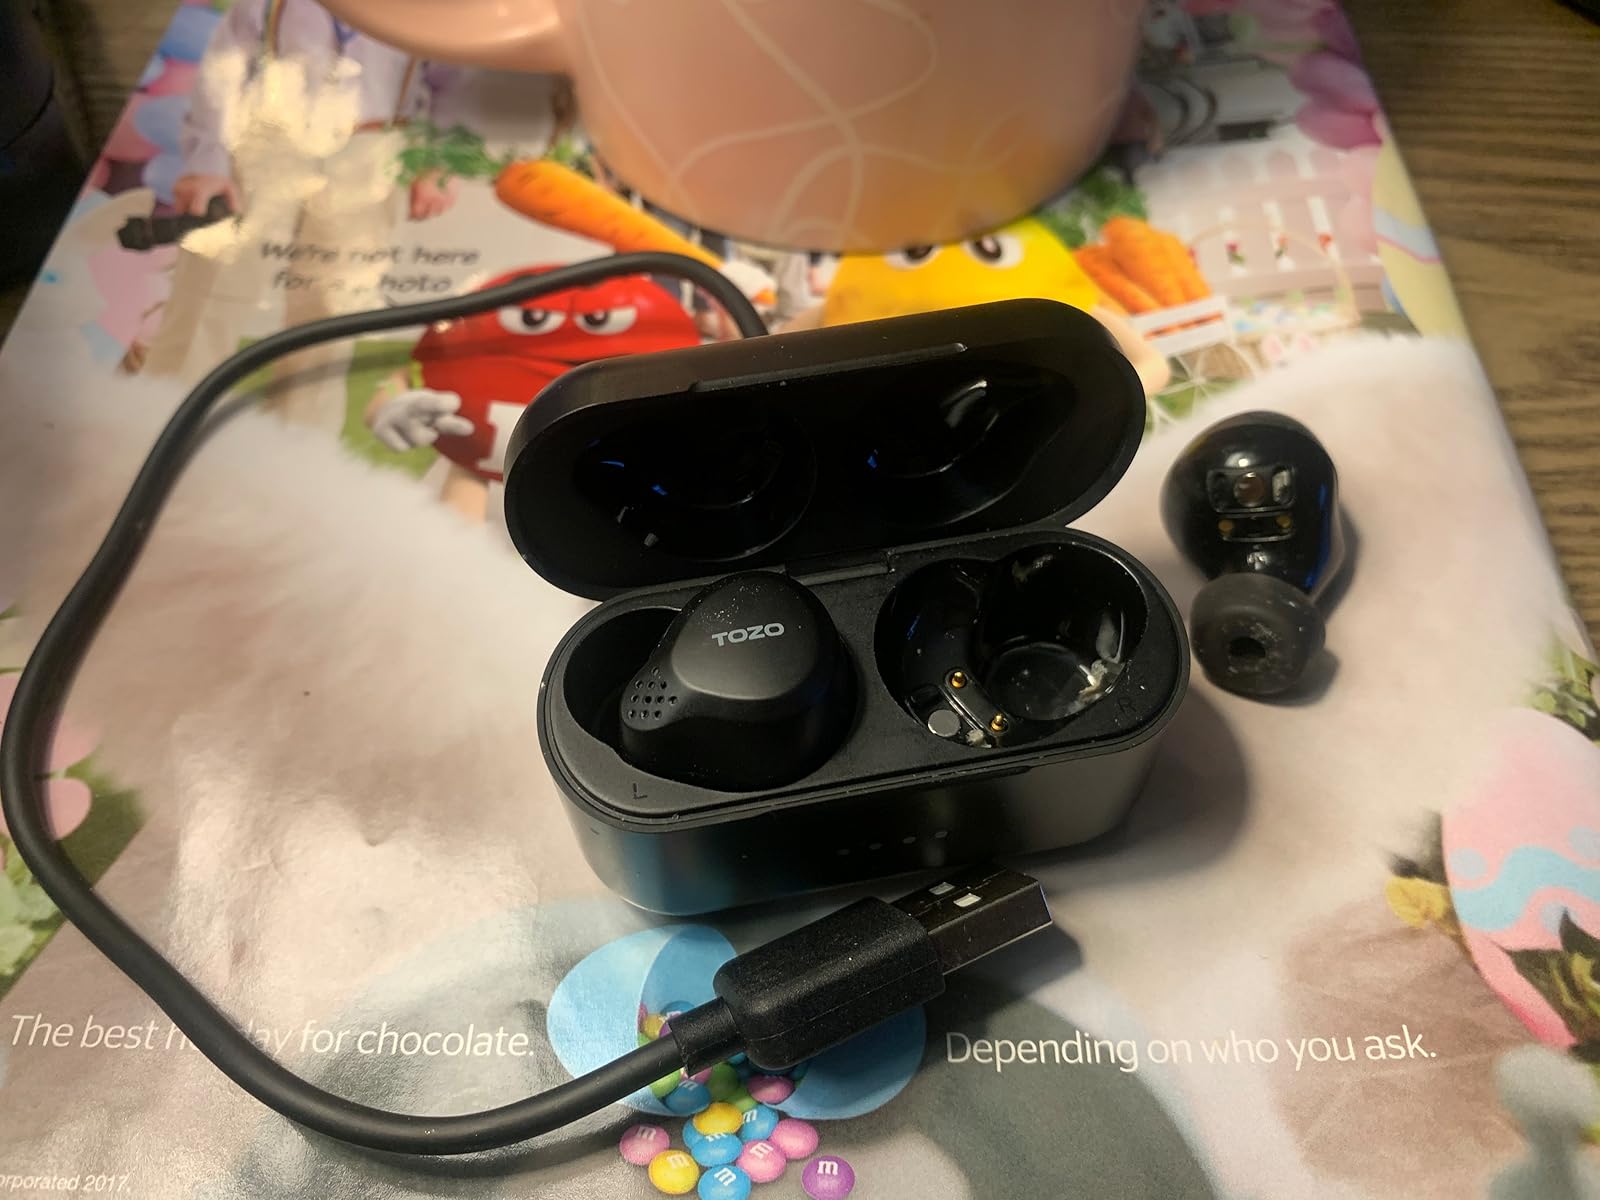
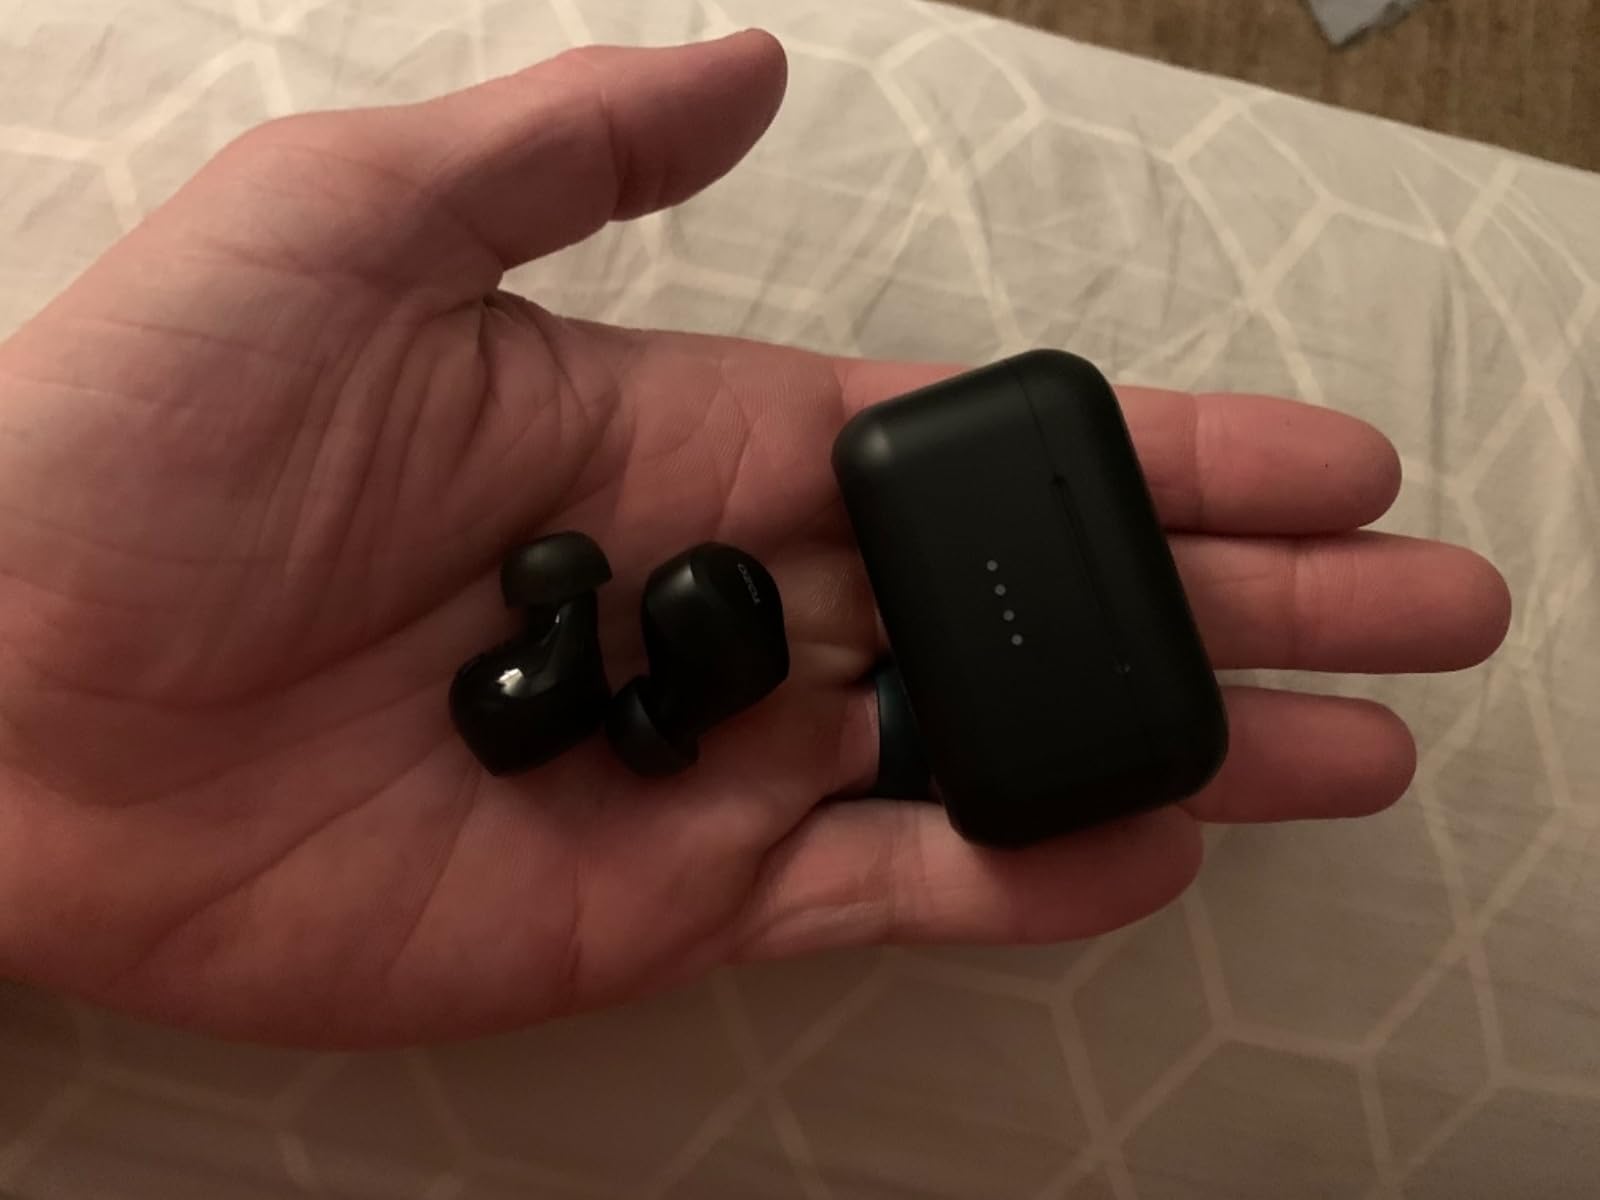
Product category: earbuds
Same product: yes